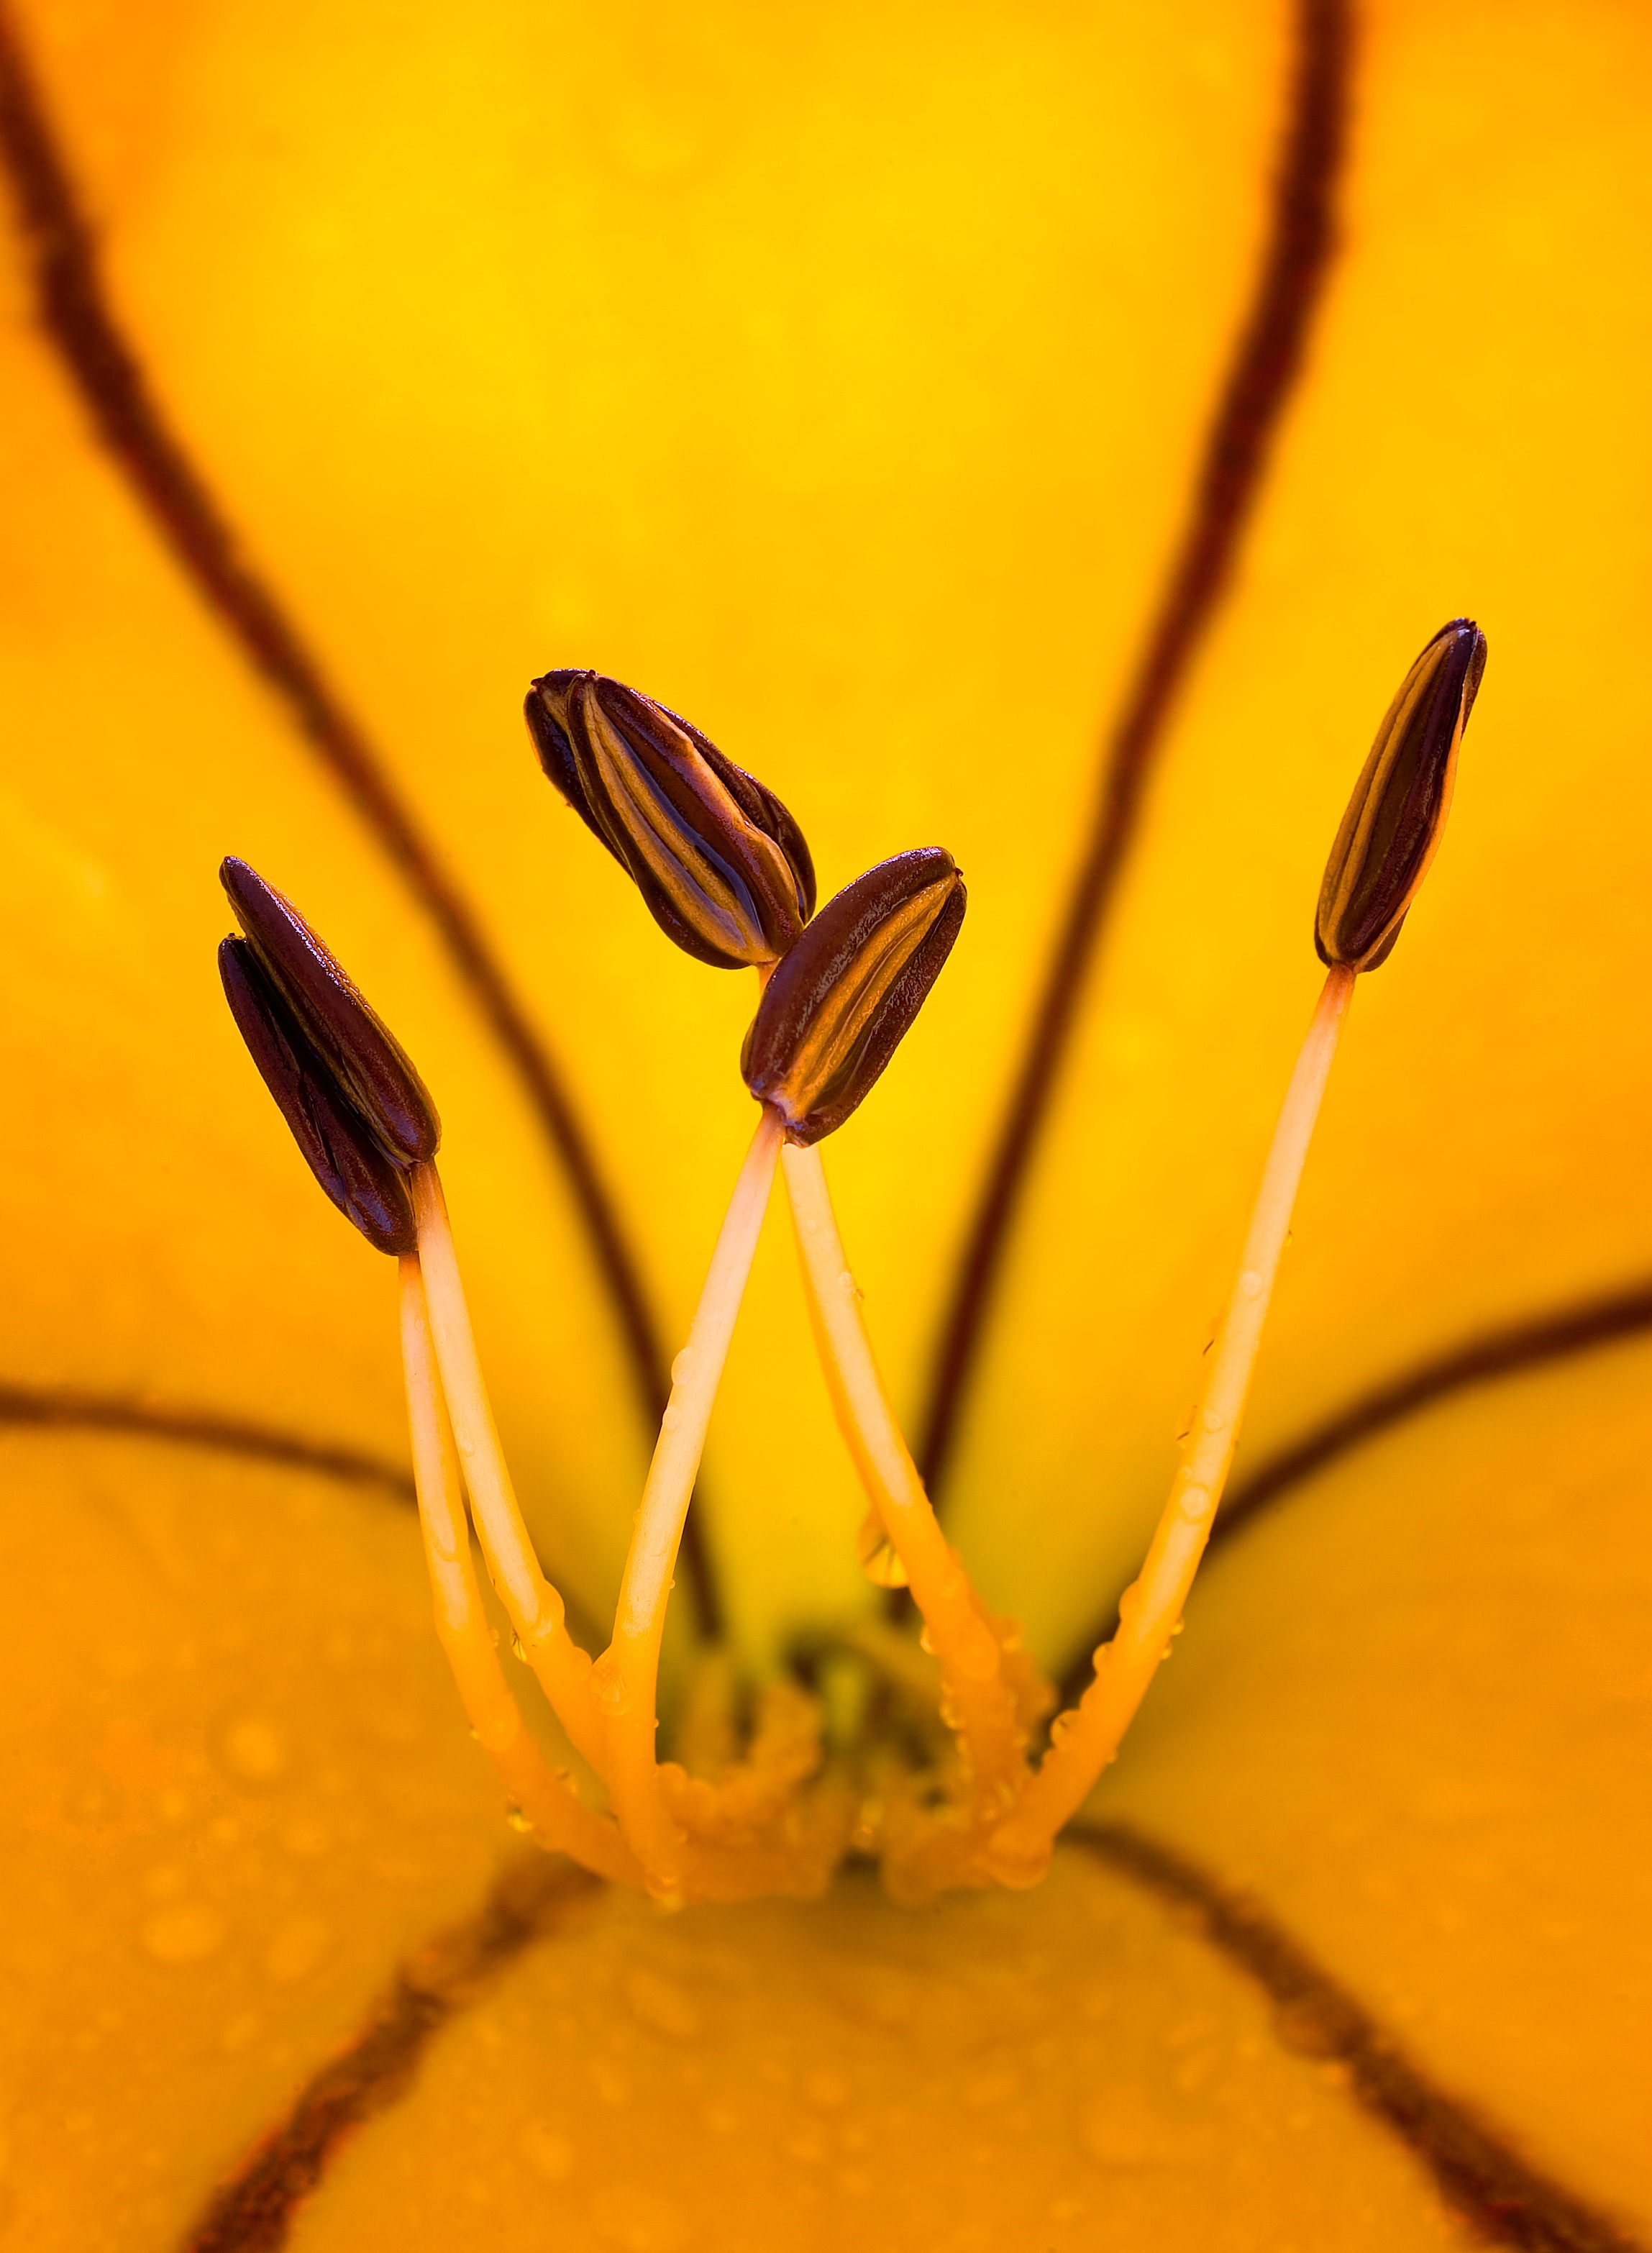
plant, photography, leaf, flower, petal, orange, pollen, insect, butterfly, yellow, flora, fauna, invertebrate, close up, macro photography, plant stem